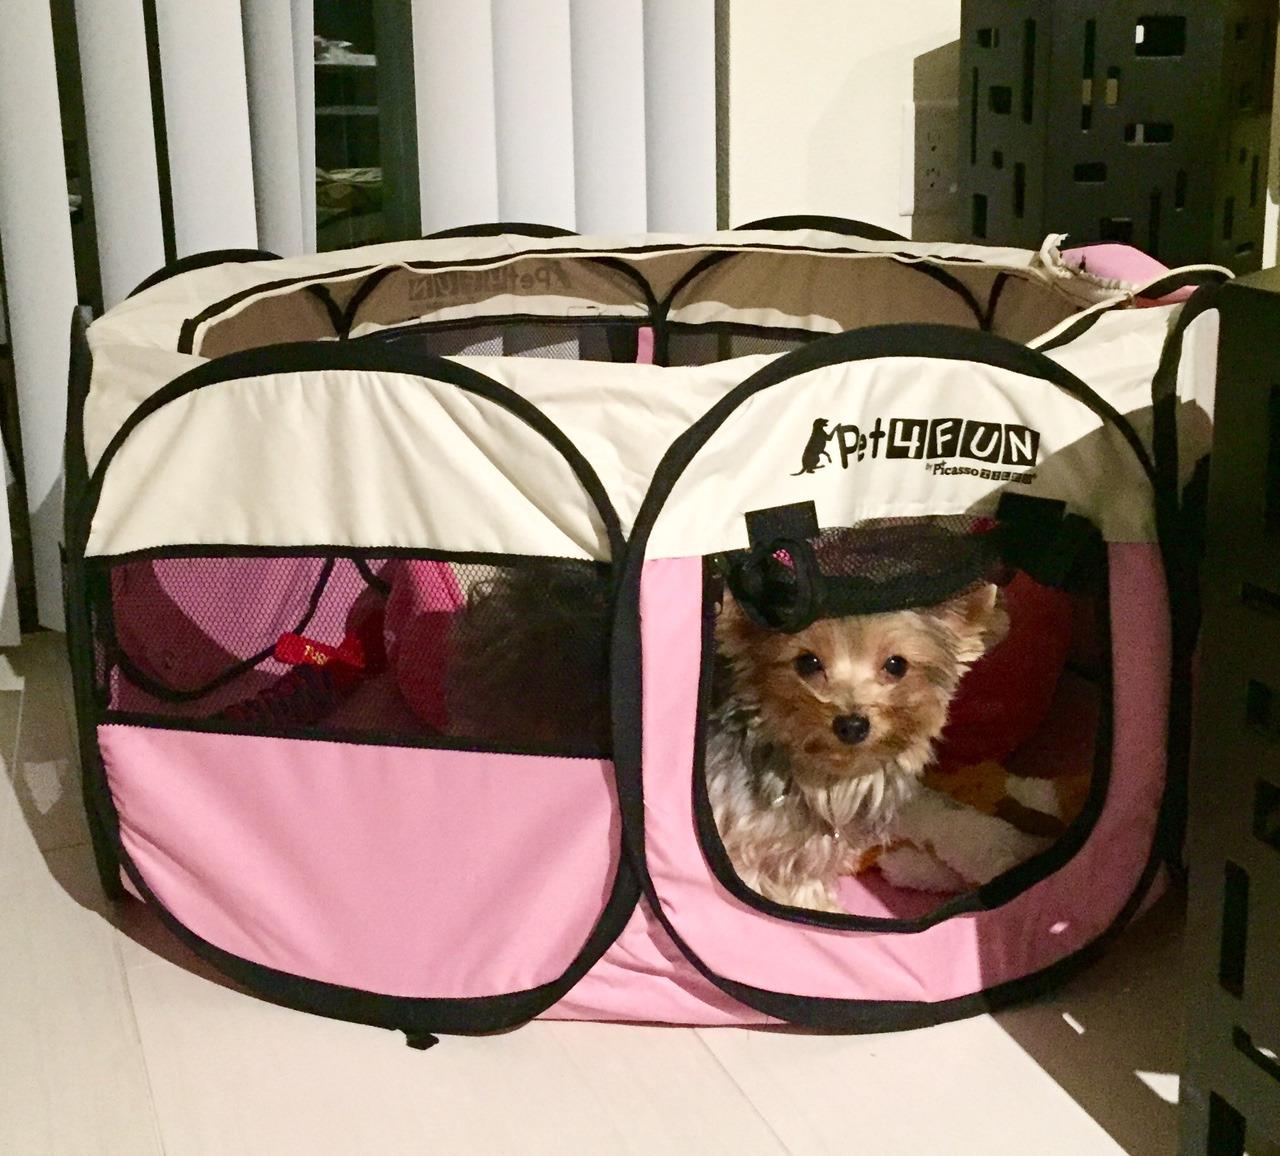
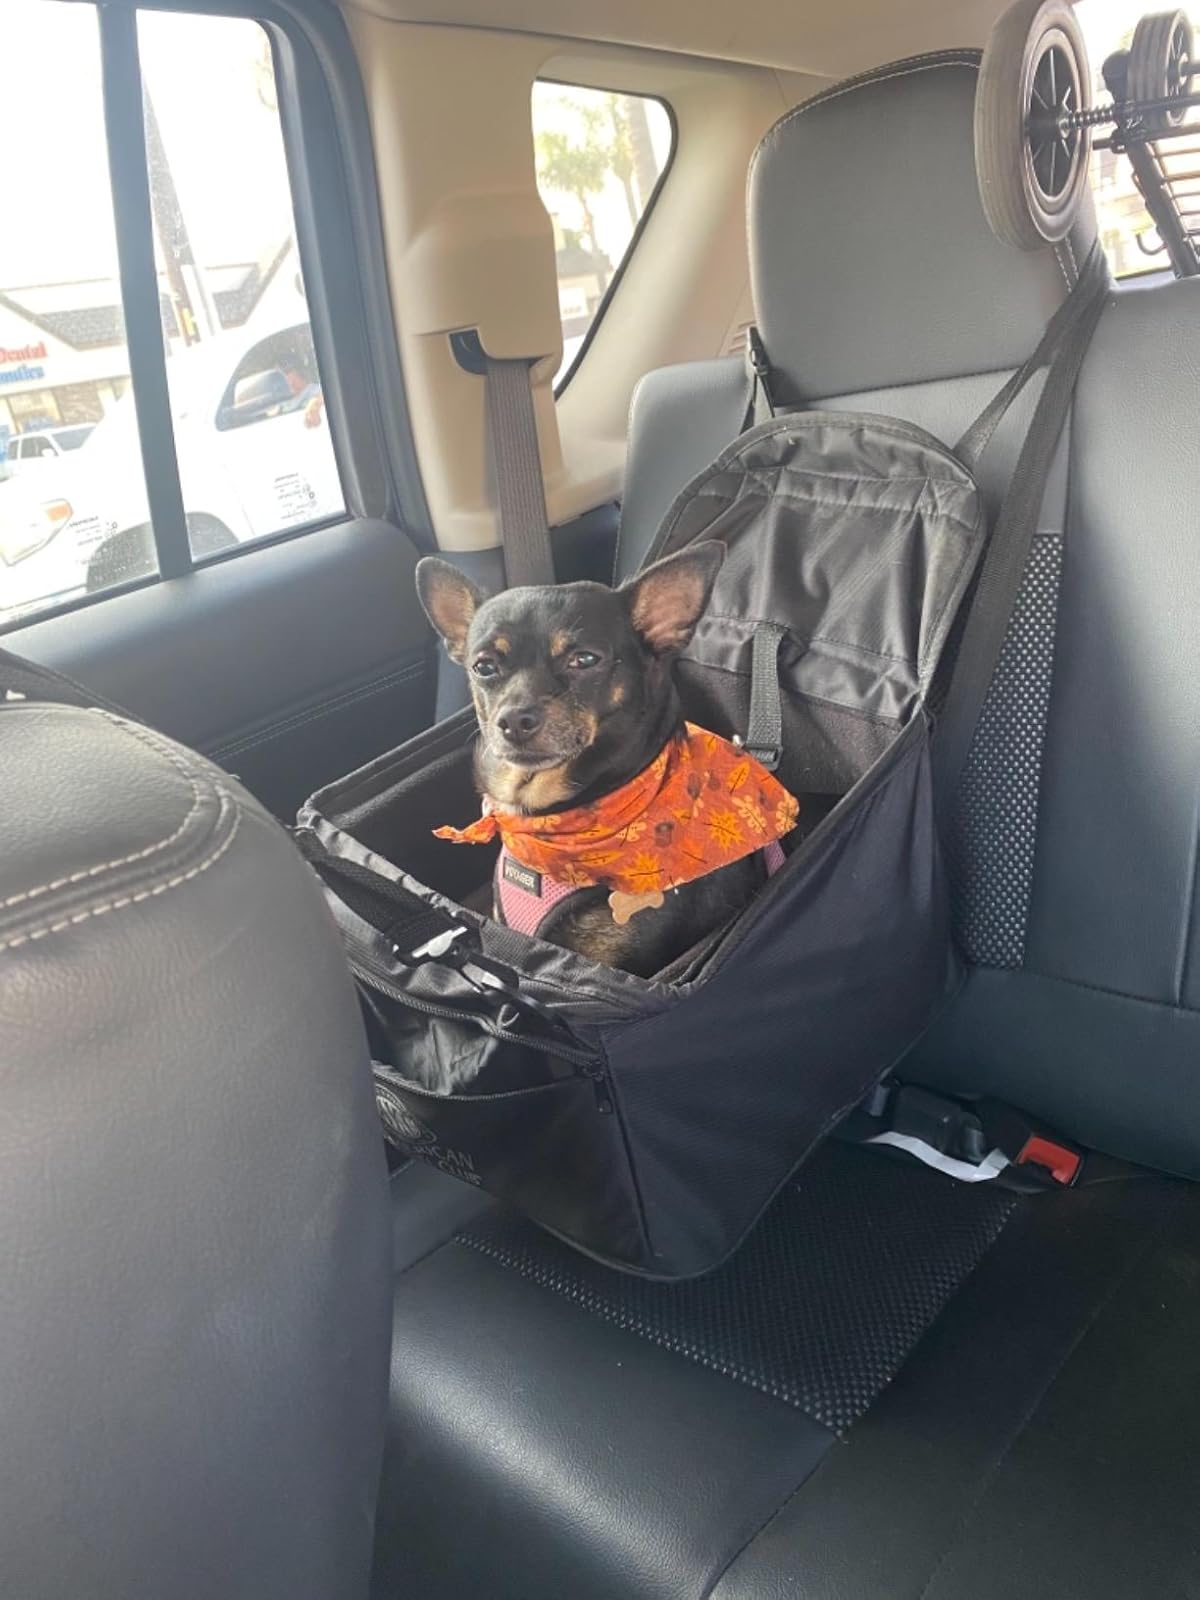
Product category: items_kennel
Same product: no